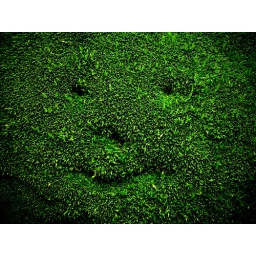
face in green plant!